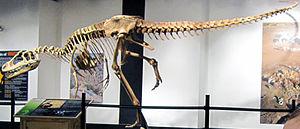
Deltadromeus Sereno et al., 1996 était un abélisaure carnivore de l'Afrique du nord.